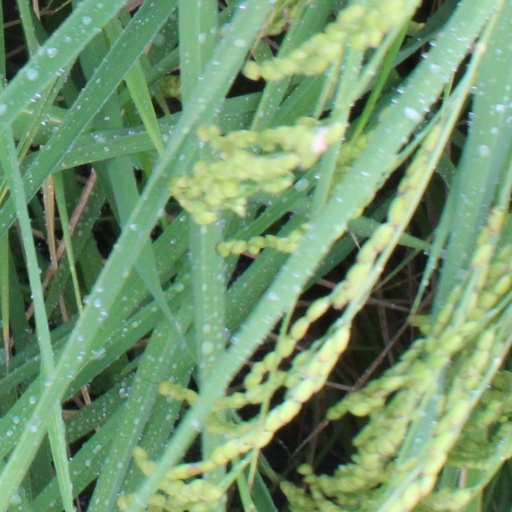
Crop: rice